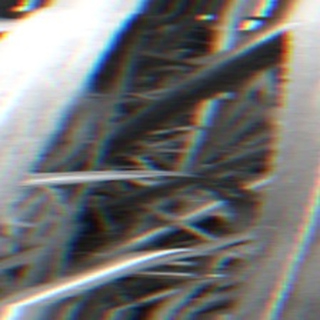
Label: sugarcane_bacterial_blight